Describe the emotion expressed in this image:  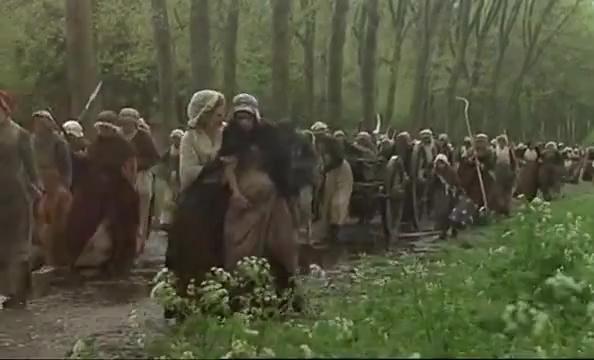
This person displays Pain, valence and arousal with low intensity.